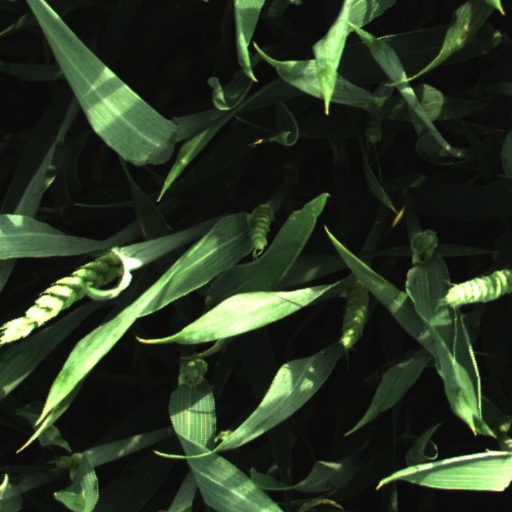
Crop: wheat